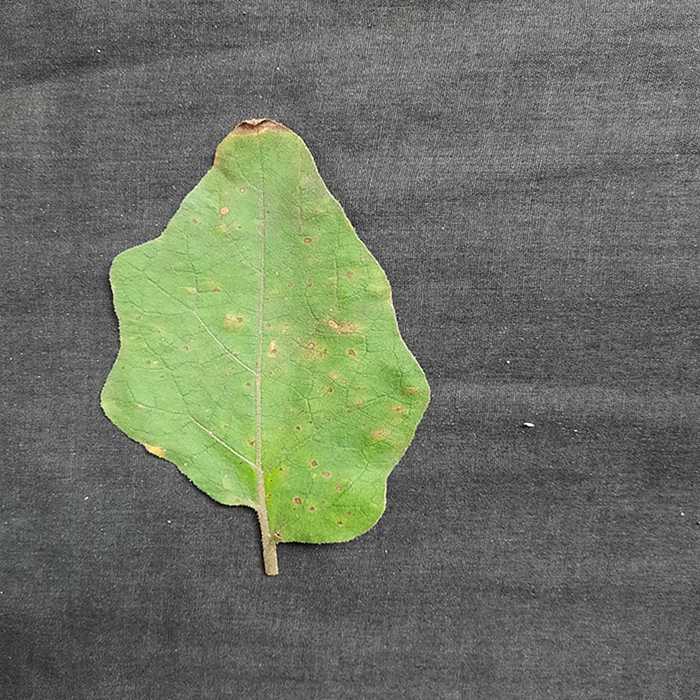
Plant: Eggplant
Label: Eggplant Cercopora leaf spot